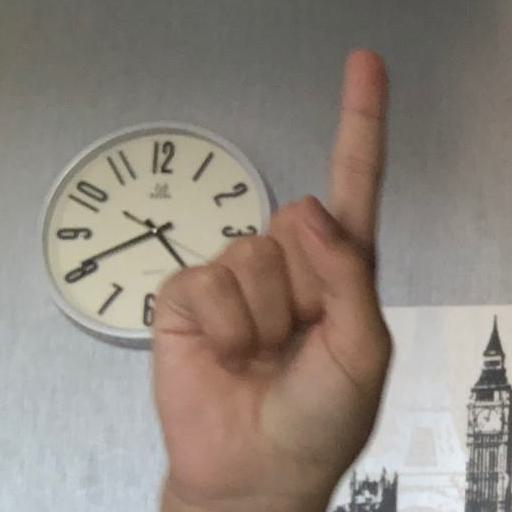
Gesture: one